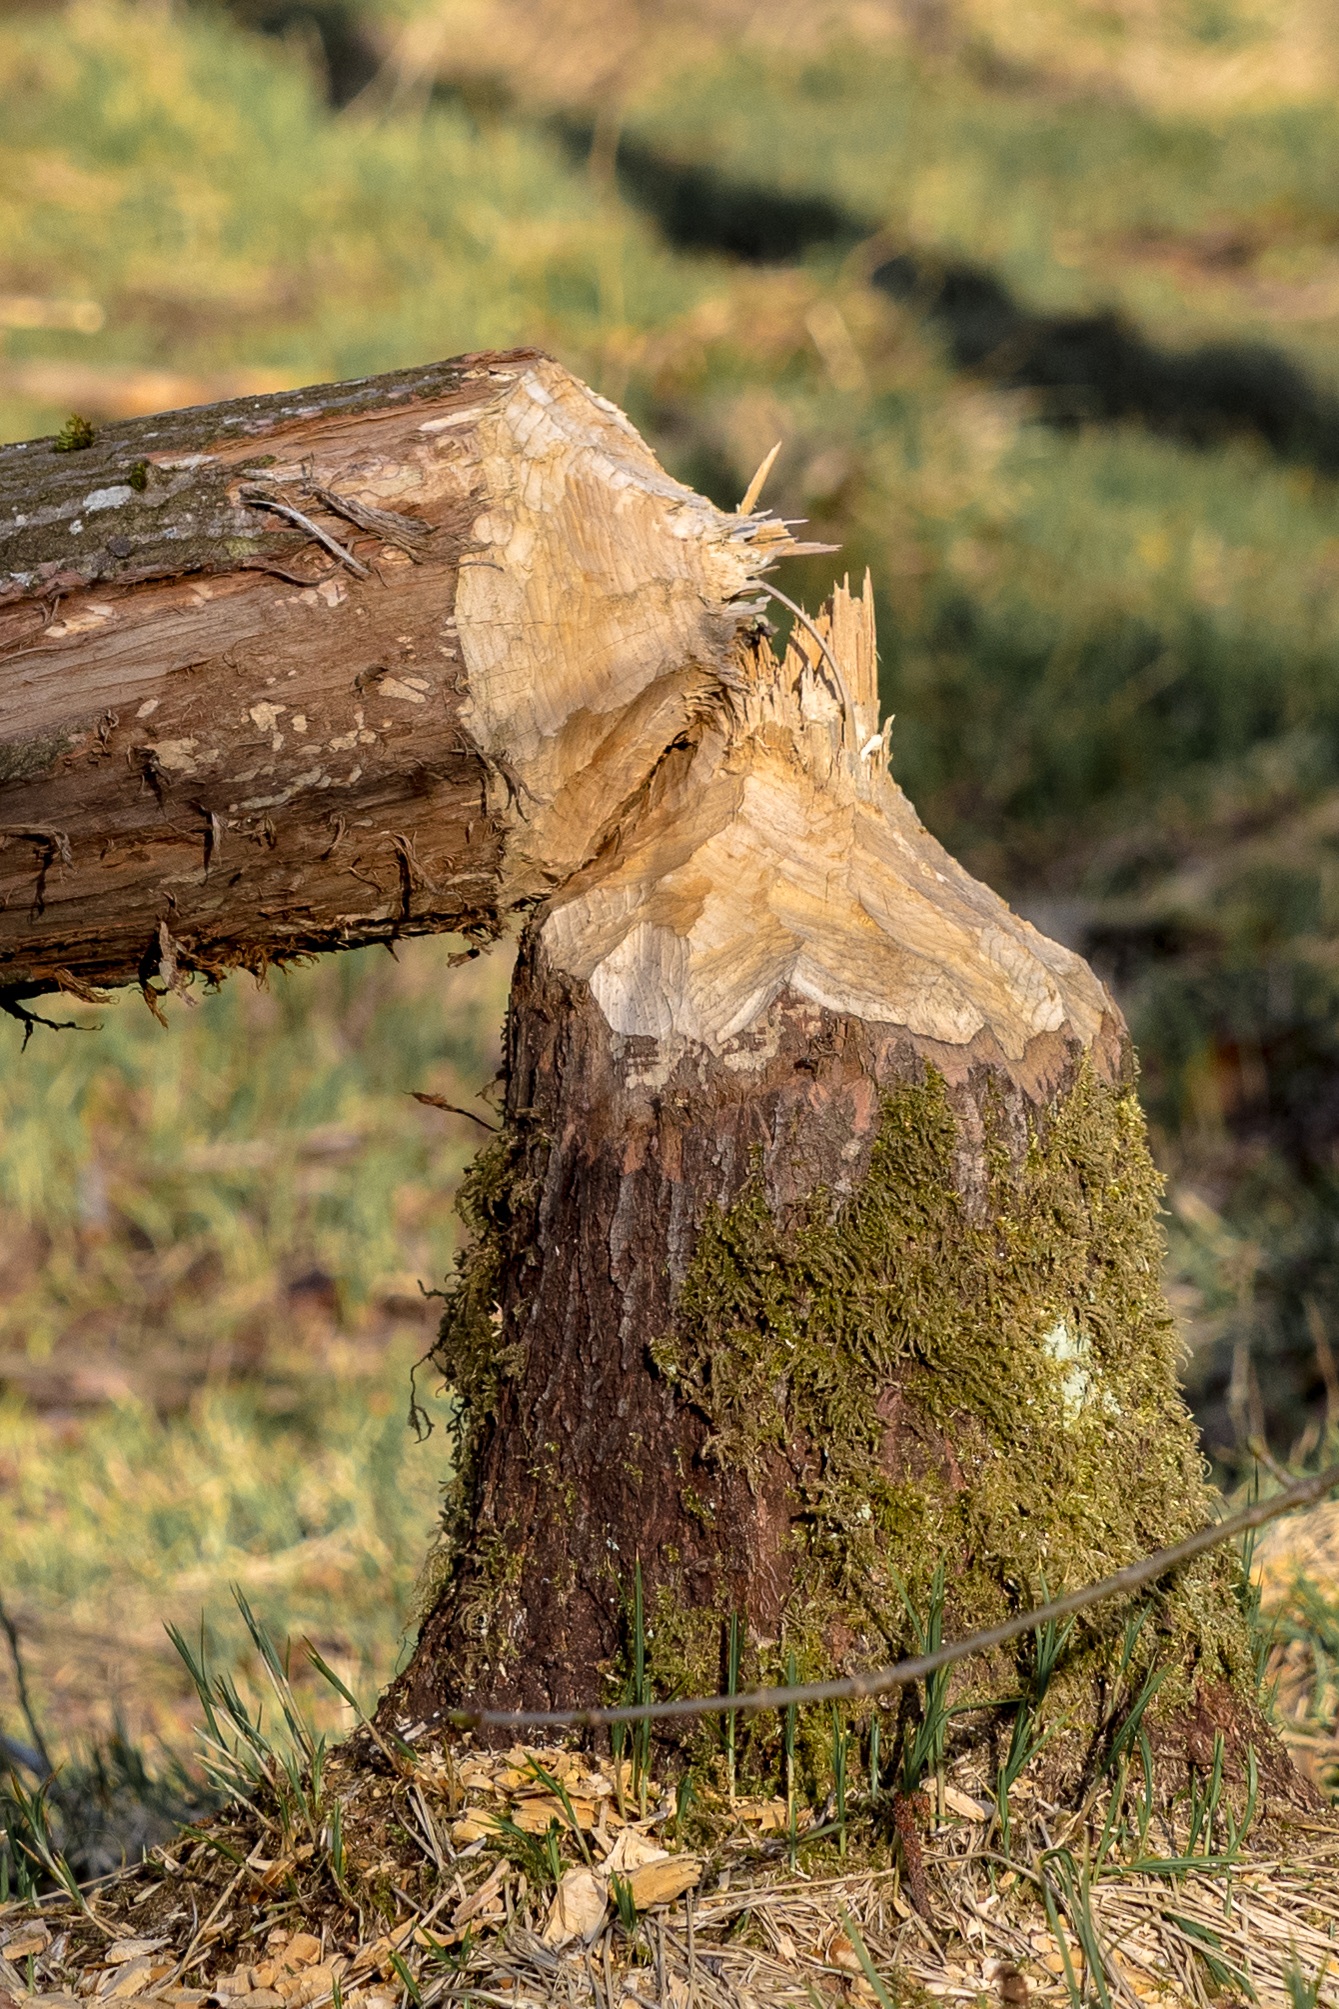
tree, nature, forest, grass, rock, wilderness, branch, plant, wood, leaf, trunk, animal, wildlife, log, autumn, soil, mammal, terrain, rodent, woodland, tree stump, nager, habitat, beaver, tree bark, animal world, wildlife photography, tree wood, beaver tree, bieber, natural environment, woody plant, beaver damage, beaver eating